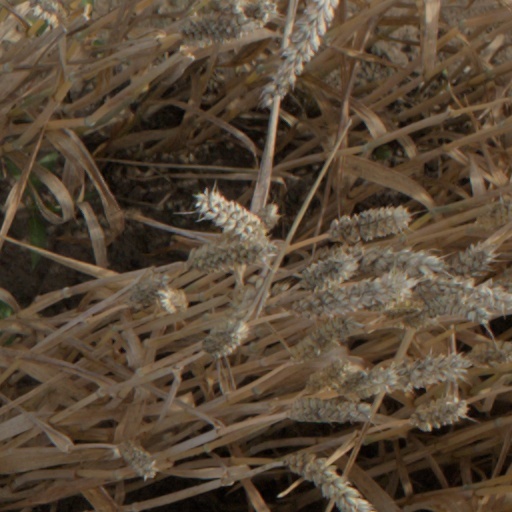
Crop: wheat